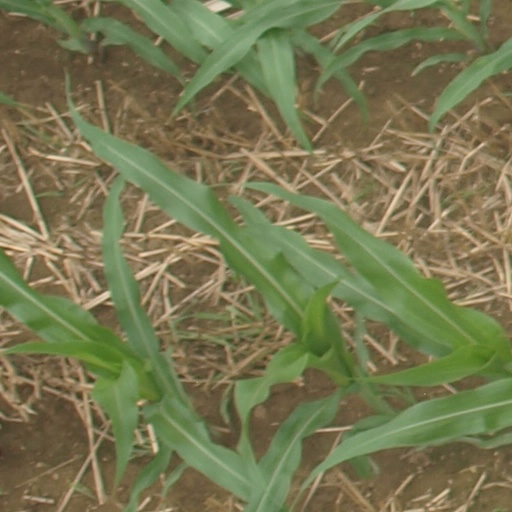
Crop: maize; corn